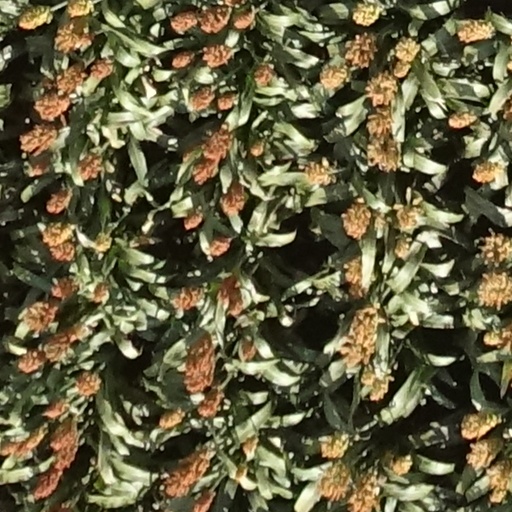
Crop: sorghum